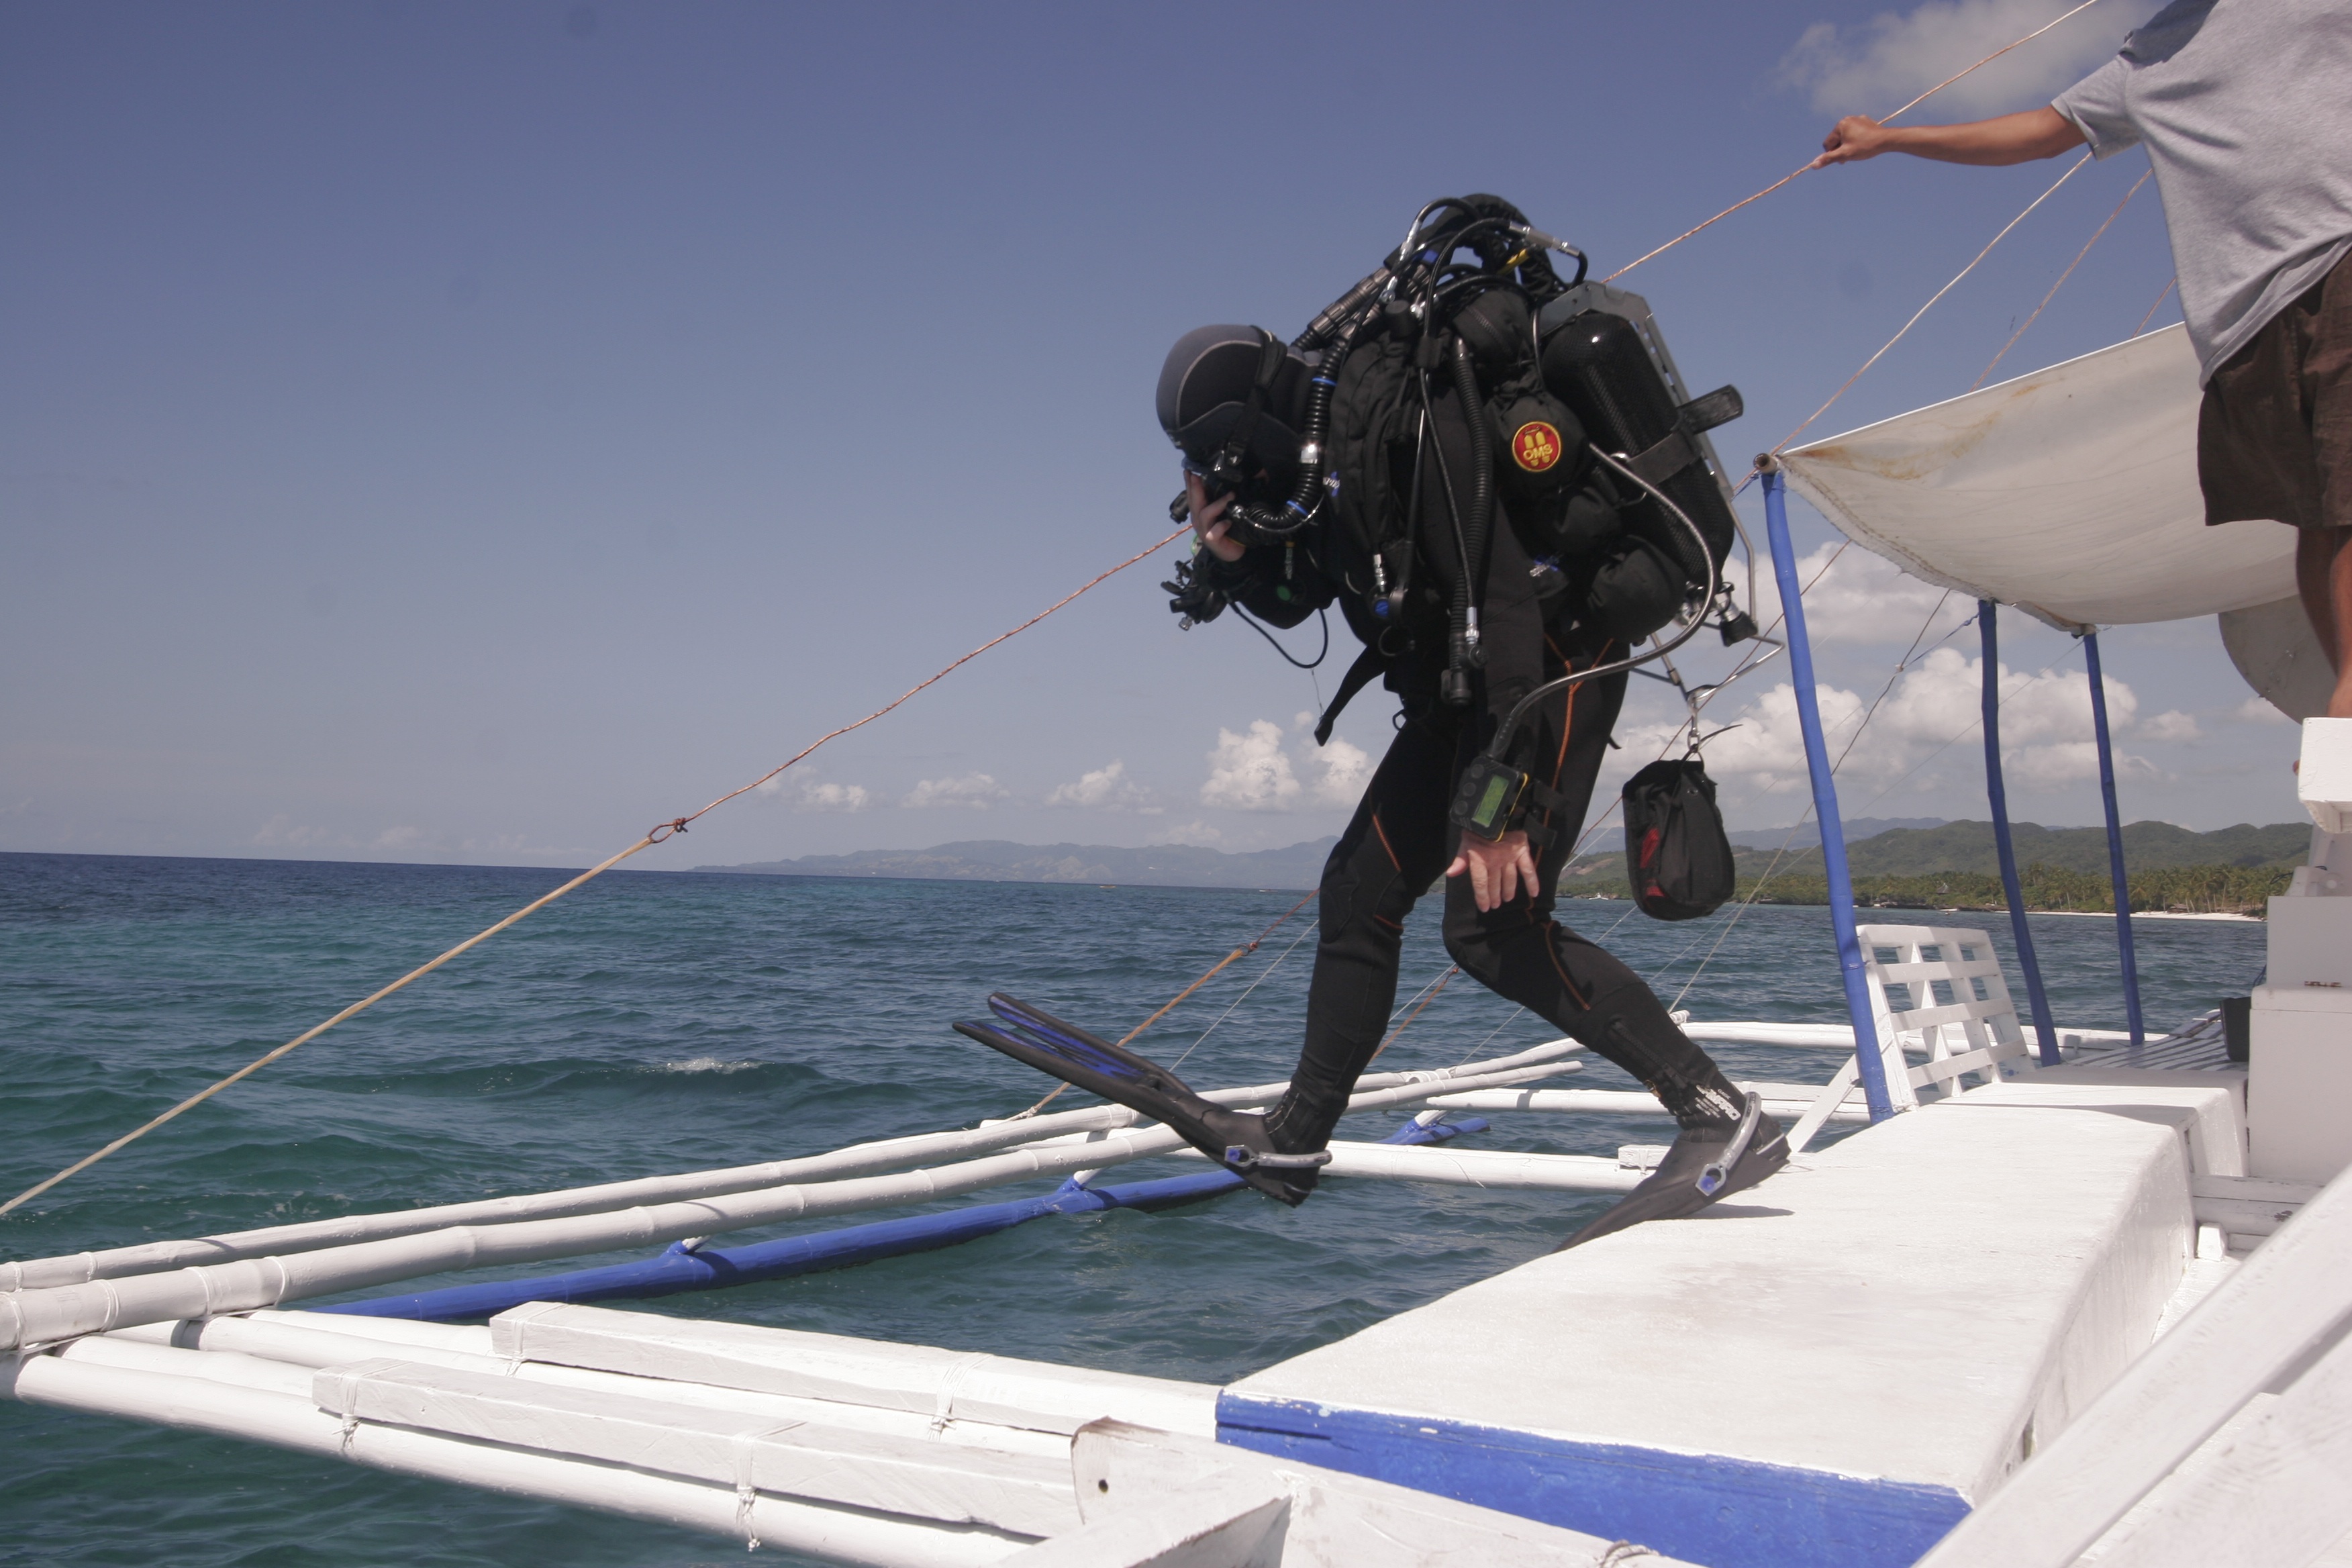
water, boat, ship, diving, vehicle, mast, sailing, sail, divers, scuba divers